Andy Müller-Maguhn

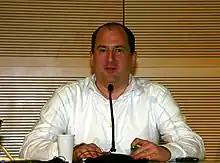
Müller-Maguhn at the May 22, 2009 SIGINT conference

Andy Müller-Maguhn (born 3 October 1971) is a member of the German hacker association Chaos Computer Club (CCC). Having been a member since 1986, he was appointed as a spokesman for the club in 1990, and later served on its board until 2012. He runs a company that develops cryptophones.